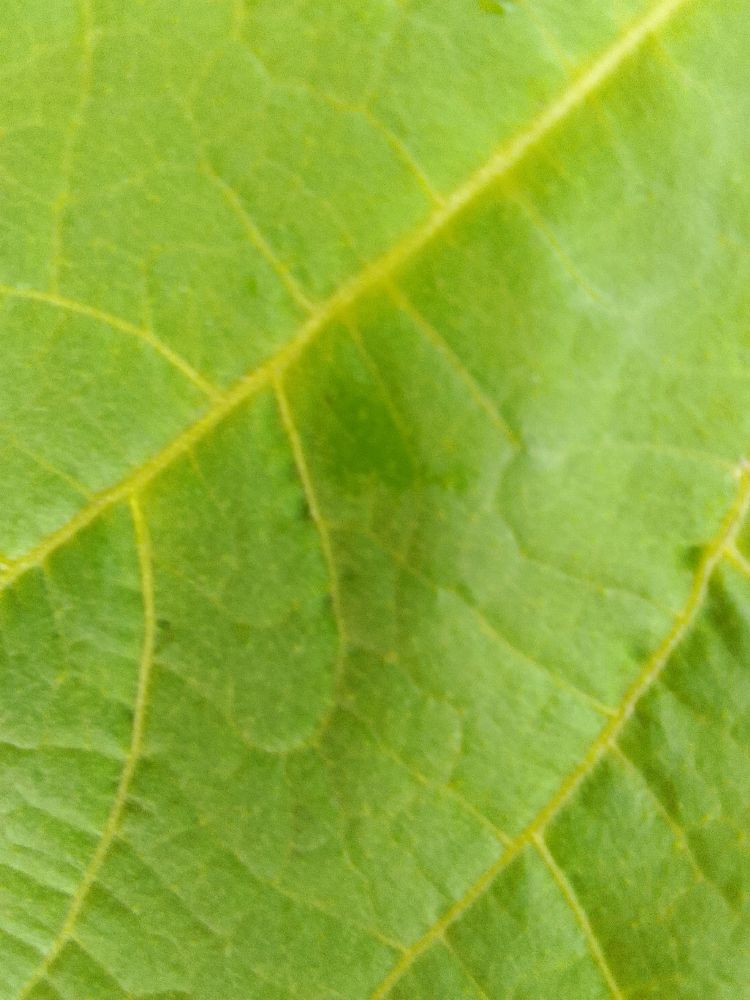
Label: healthy